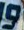
Number: 9